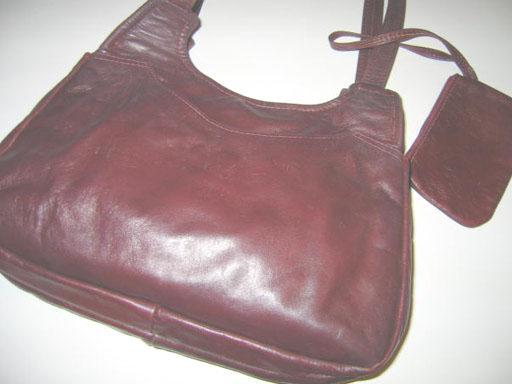
Material: leather